Madyes

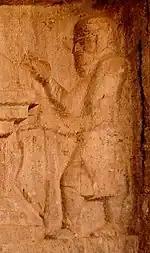
Madyes's assassin, the Median king Cyaxares, who overthrew Scythian rule over the Medes.

In 637 BCE, the Thracian Treres tribe who had migrated across the Thracian Bosporos and invaded Anatolia, under their king Kōbos and in alliance with Sandakšatru's Cimmerians and the Lycians, attacked Lydia during the seventh year of the reign of Gyges's son Ardys. They defeated the Lydians and captured their capital of Sardis except for its citadel, and Ardys might have been killed in this attack. Ardys's son and successor, Sadyattes, might possibly also have been killed in another Cimmerian attack on Lydia in 635 BCE.